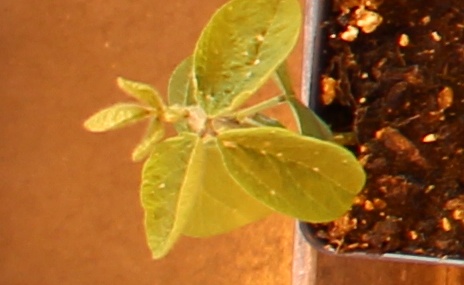
Label: Soybean